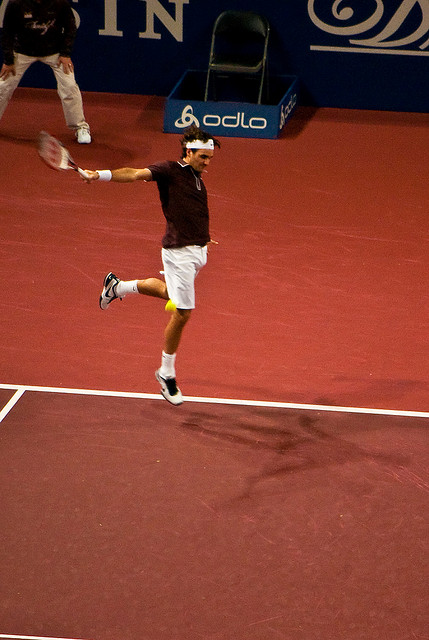
vận động viên tennis nam đang cầm vợt thi đấu trên sân